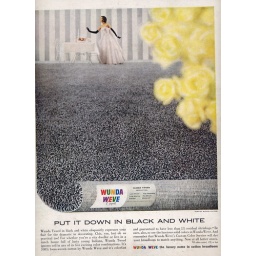
put it down in black and white